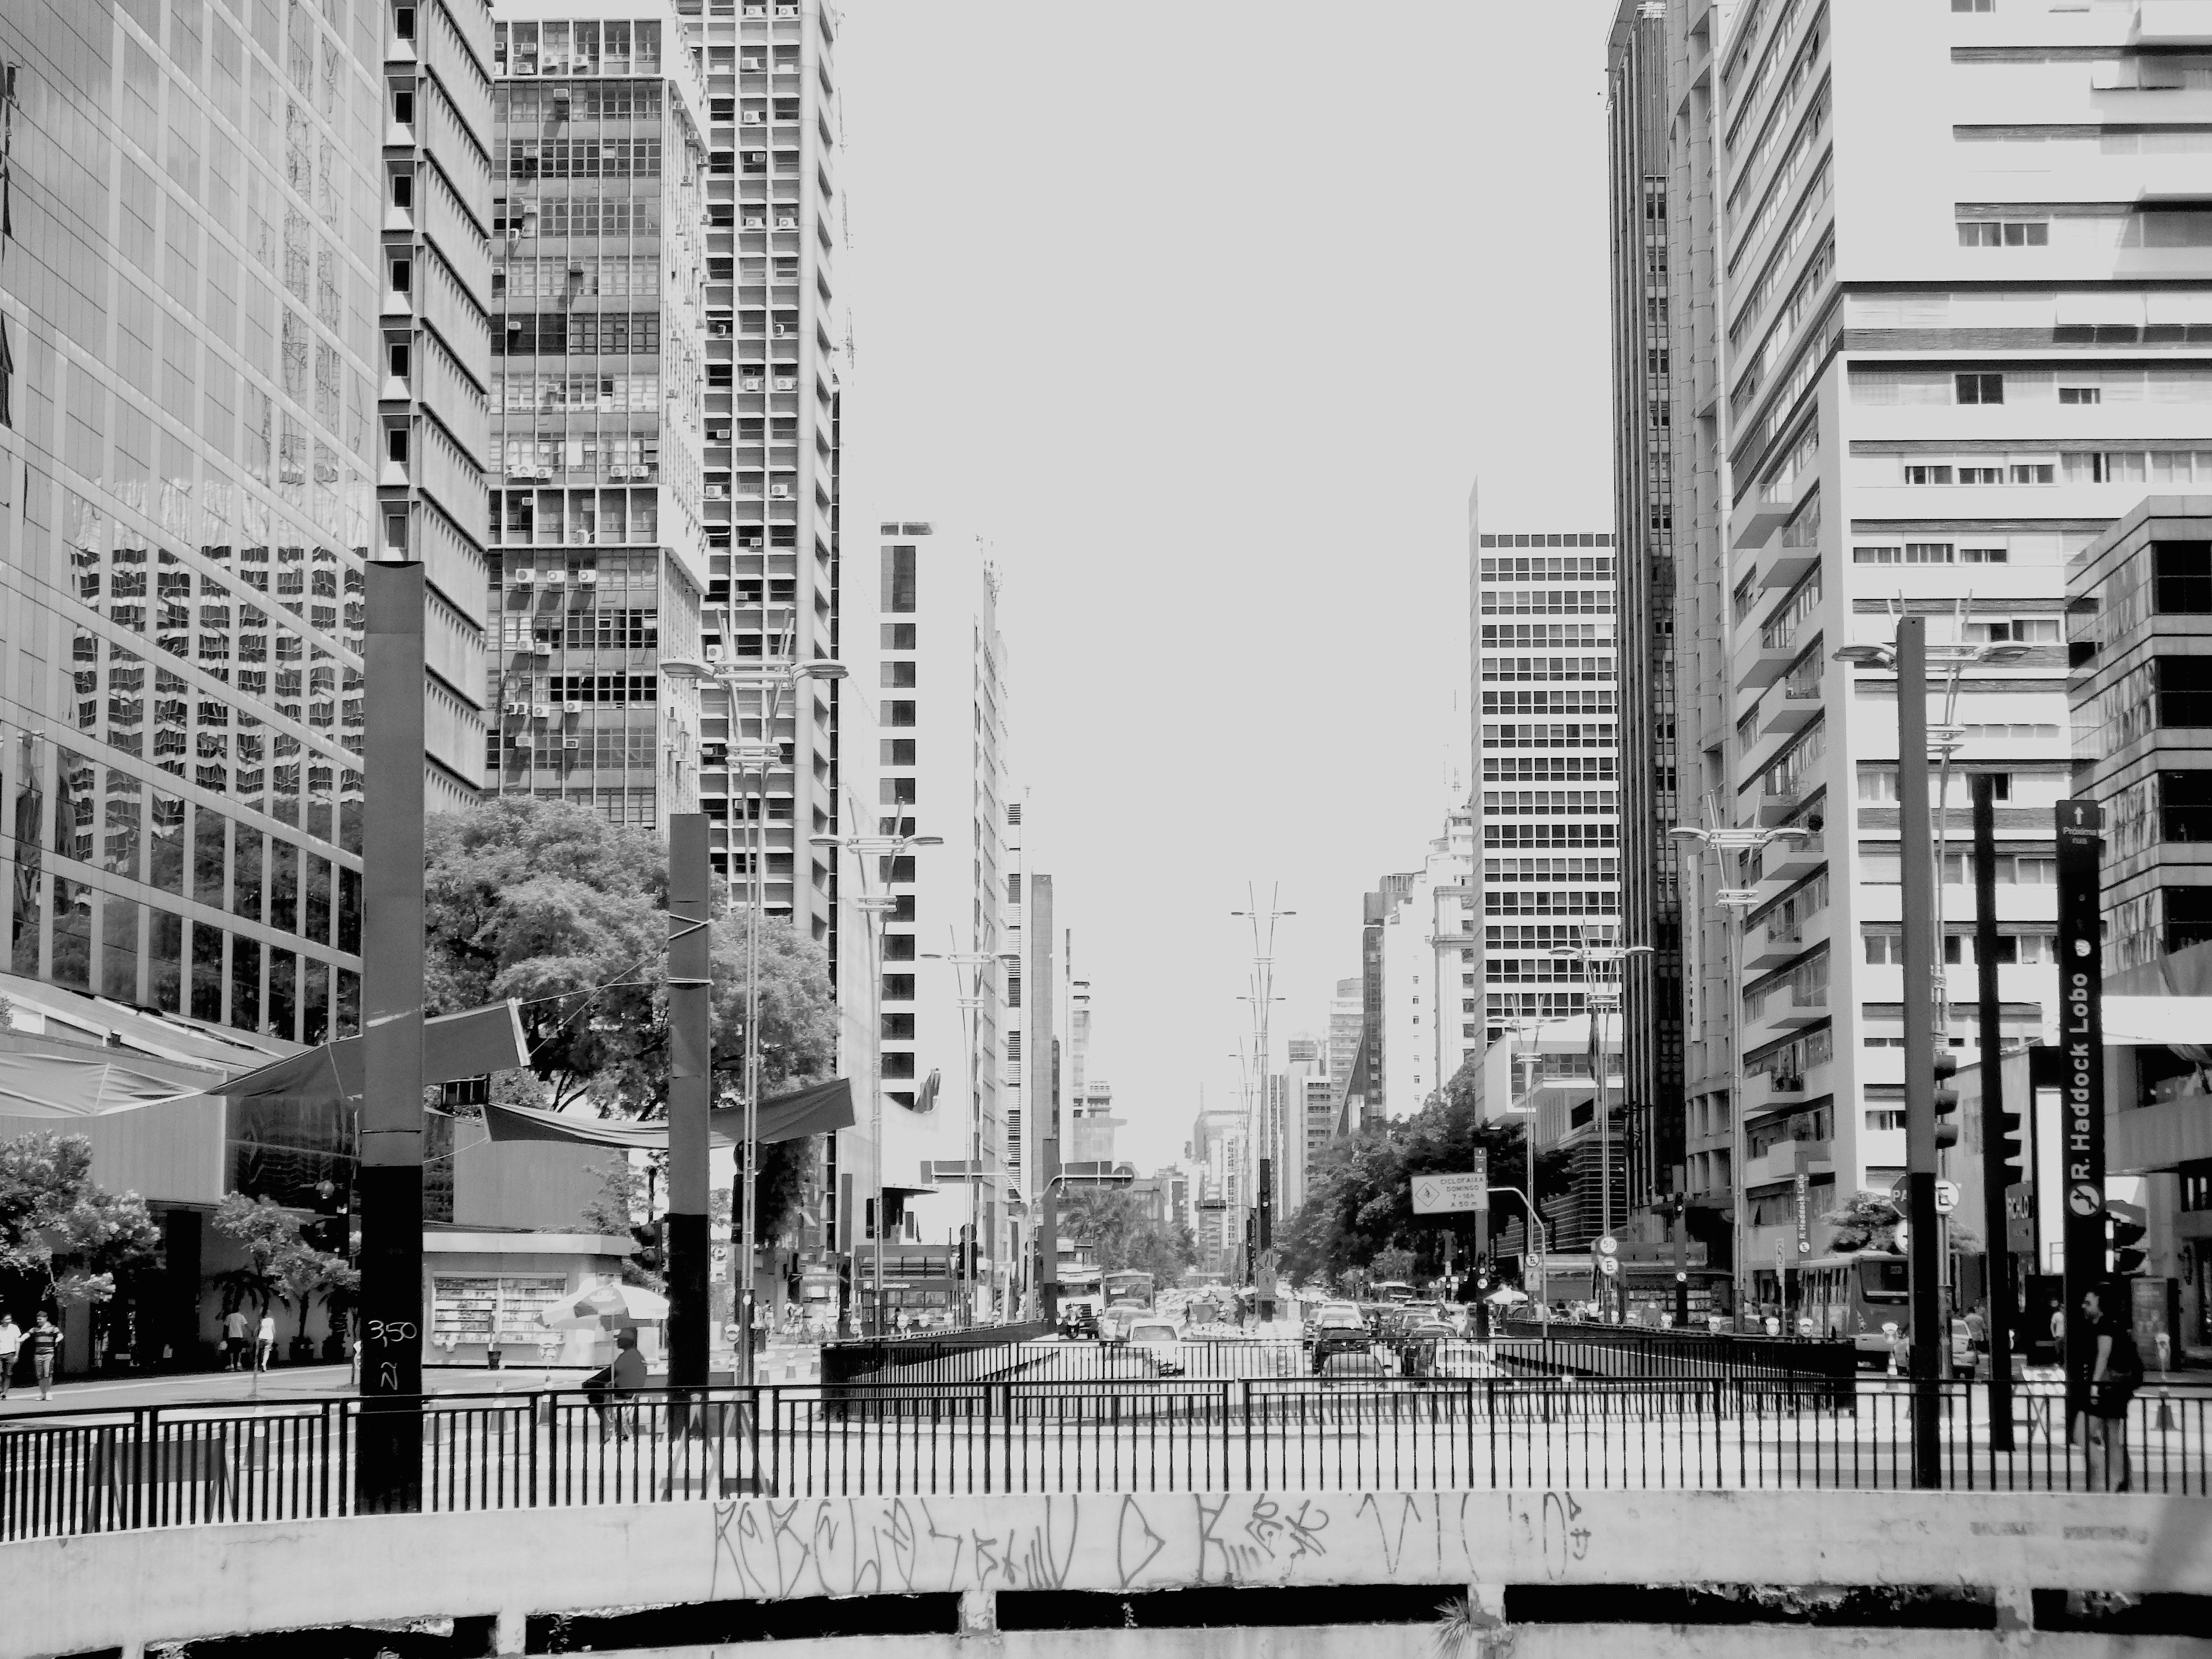
black and white, architecture, skyline, street, building, city, skyscraper, urban, cityscape, downtown, landmark, metropolitan, monochrome, tower block, latin, brasil, brazil, brazilian, metropolis, paulista, neighbourhood, sao paulo, urban area, monochrome photography, residential area, human settlement, metropolitan area